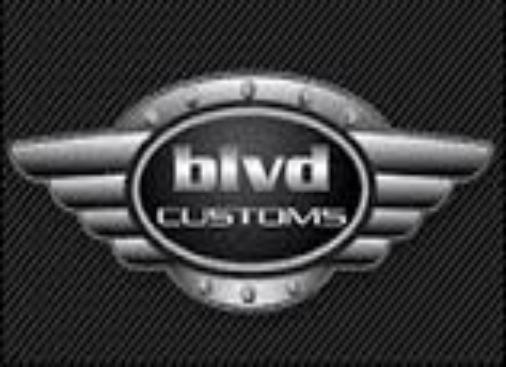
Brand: Boulevard
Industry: Necessities